Santa Monica Parish Church (Angat)

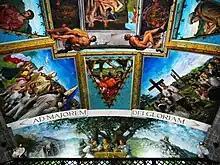
Church ceiling detail in 2014

The ceiling paintings within the interiors of the parish church resemble the ceiling paintings of the Sistine Chapel in the Vatican, Rome. History of Christianity in the Philippines and culture of Angat, Bulacan such as , "Flores de Mayo", , and "fiesta" were also incorporated within the ceiling paintings.